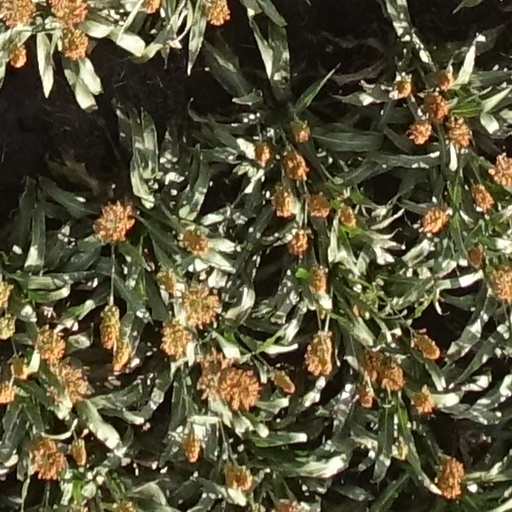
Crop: sorghum